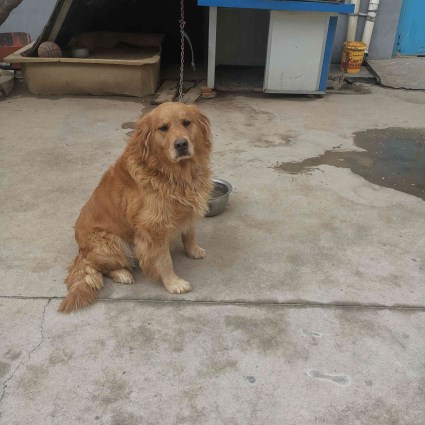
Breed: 5355-n000126-golden_retriever